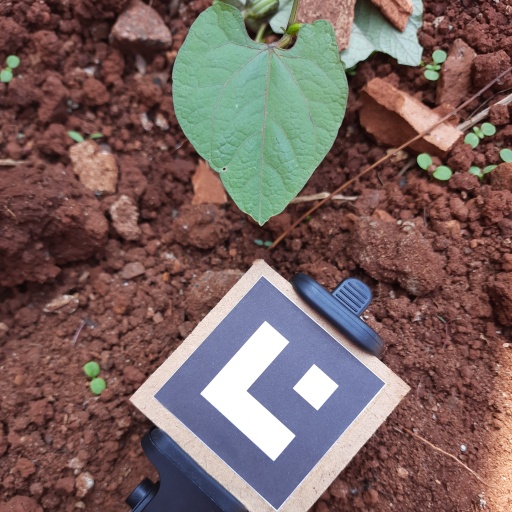
Observations: flat surface, eating holes in the center, under shade